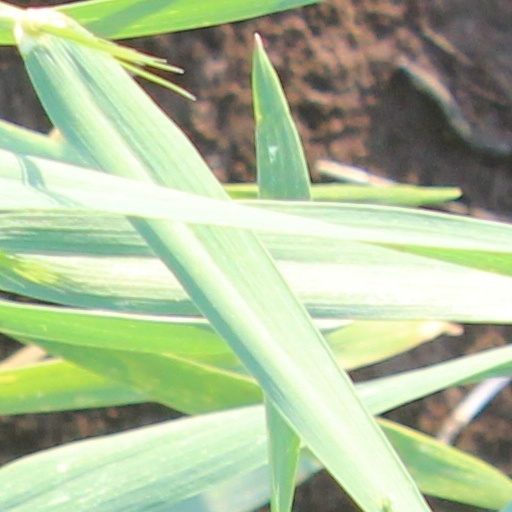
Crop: wheat